William W. Orwig

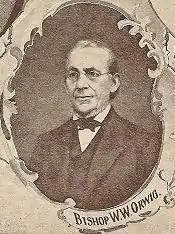
William Wagner Orwig

William Wagner Orwig (25 September 1810 – 29 May 1889) was a Bishop of the Evangelical Association in the United States, elected in 1859.